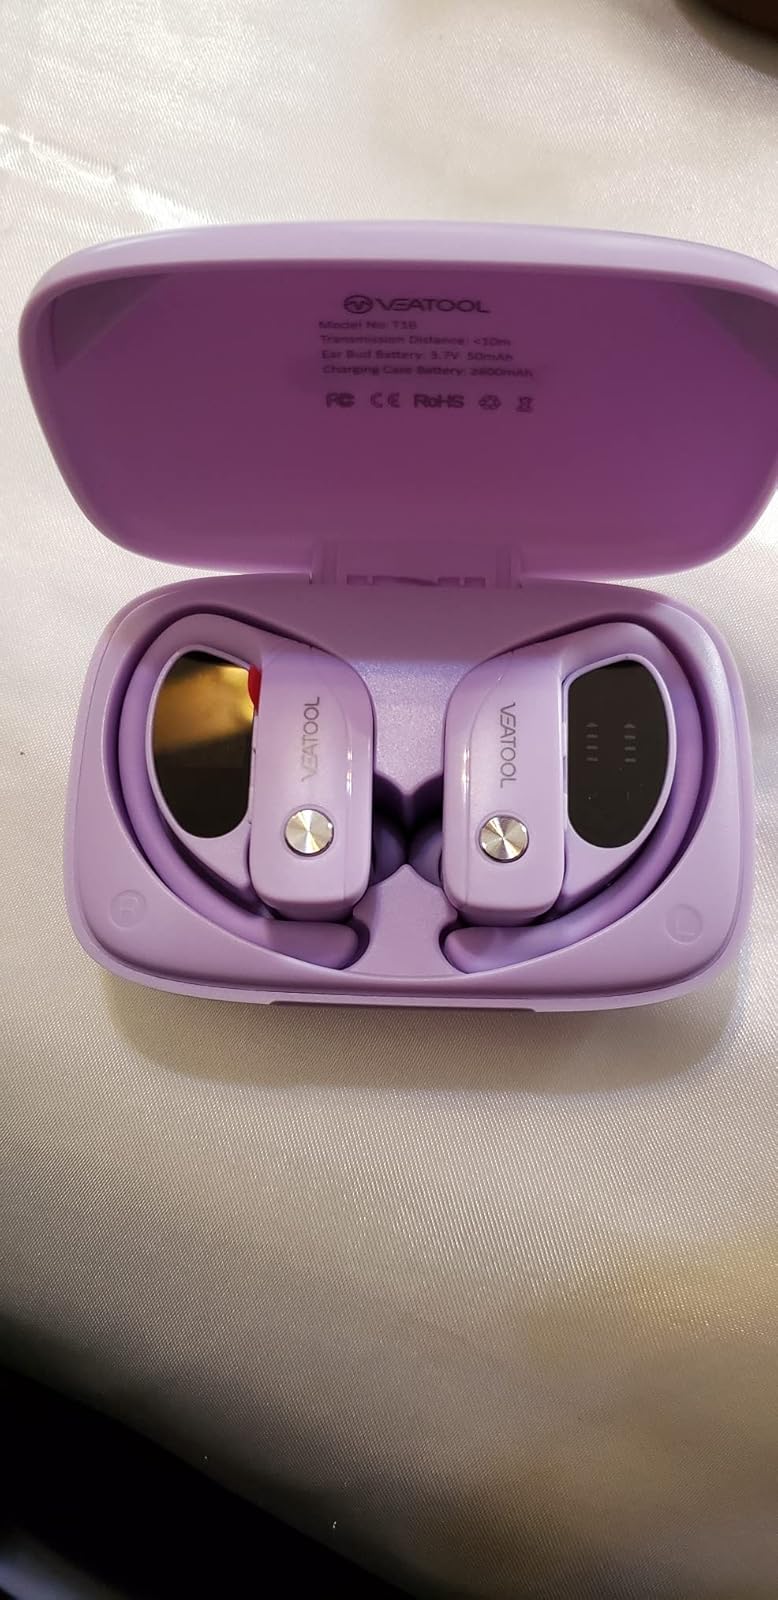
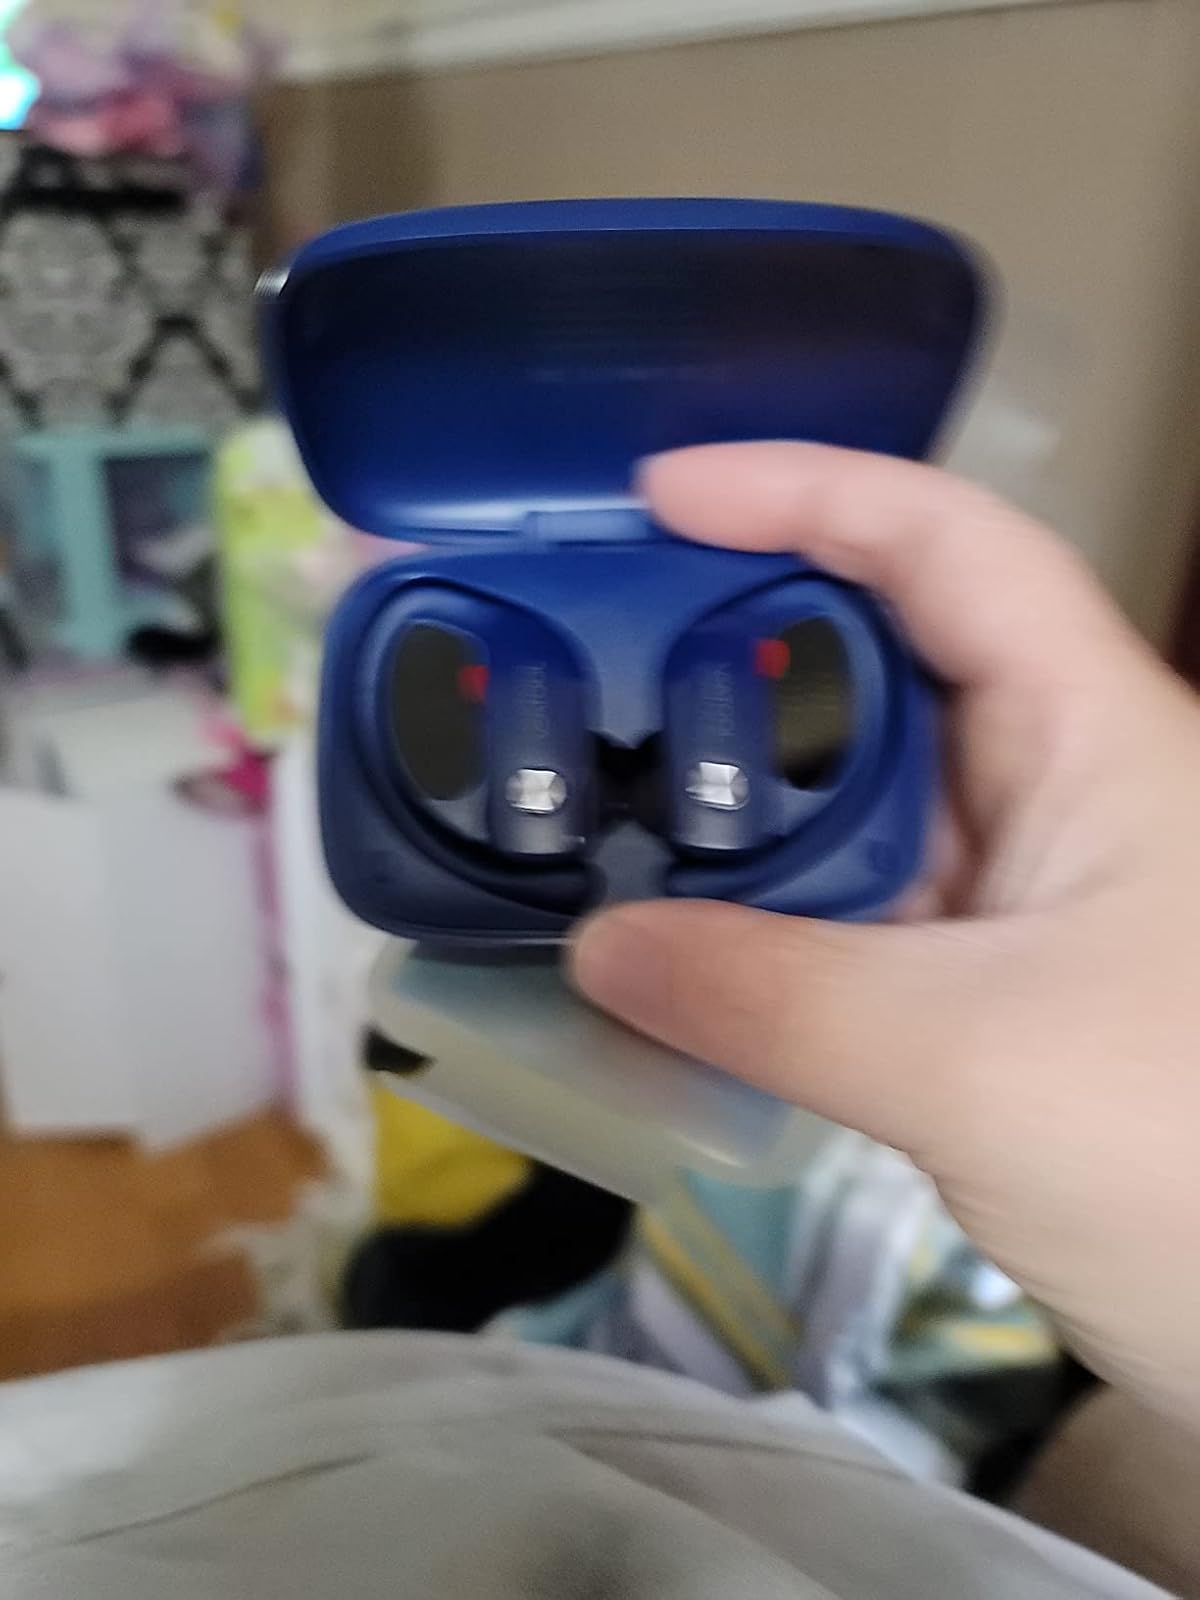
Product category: earbuds
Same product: no